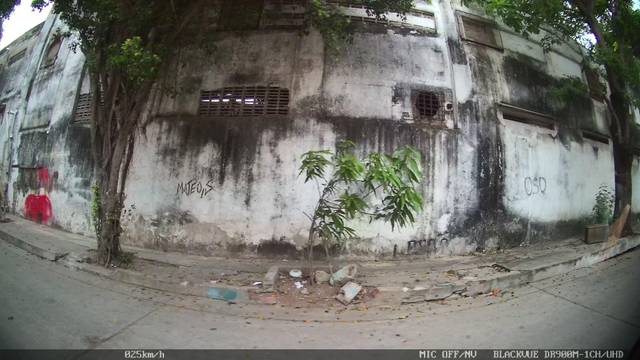
Region: Colombia
Coordinates: 10.961, -74.786